History of cardiopulmonary resuscitation

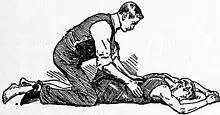
Illustration of the Schäfer method of resuscitation, from "Encyclopædia Britannica", 1911

In 1856, English physician Marshall Hall (1790–1857) described a new method of providing artificial ventilation of the lungs, which involved rolling the victim from the prone (inspiratory) to the lateral (expiratory) position at a rate of sixteen times per minute. Henry Robert Silvester (1828–1908) soon noted several important shortcomings inherent in Hall's technique. Chief among these were 1) that the resulting inspiratory and expiratory volumes were quite small, 2) that repeatedly rolling a lifeless body from prone to lateral was likely to cause significant injury to the cervical spine and face, and finally 3) that the risk of pulmonary aspiration of gastric contents was unacceptably high using Hall's method.